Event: Nepal Earthquake
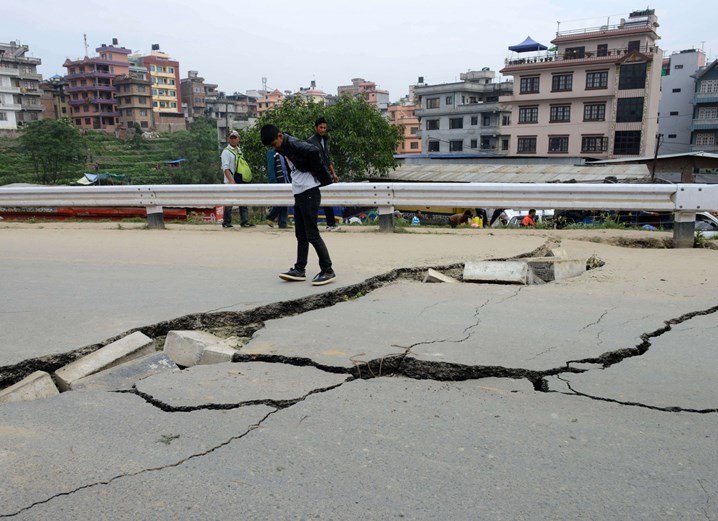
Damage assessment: damage